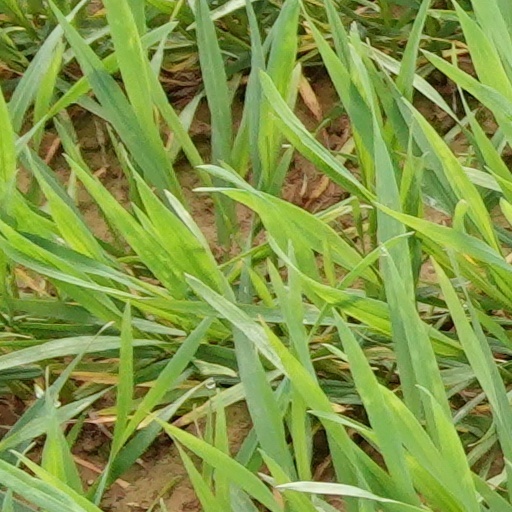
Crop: wheat